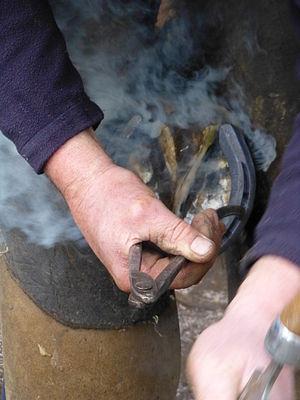
Le ferrage est l'action de poser un fer sous les pieds d'un animal. Introduit en Europe au Moyen Âge, le ferrage se perpétue pour les équidés et notamment les chevaux, mais il a également été abondamment pratiqué sur des bovins. Son but est de limiter l'usure et les atteintes sur la corne des sabots des animaux et à protéger la surface plantaire. Si le ferrage est toujours vu comme un acte de protection, un nombre croissant de propriétaires d'équidés remet son utilité en cause et lui préfère les « pieds nus ».